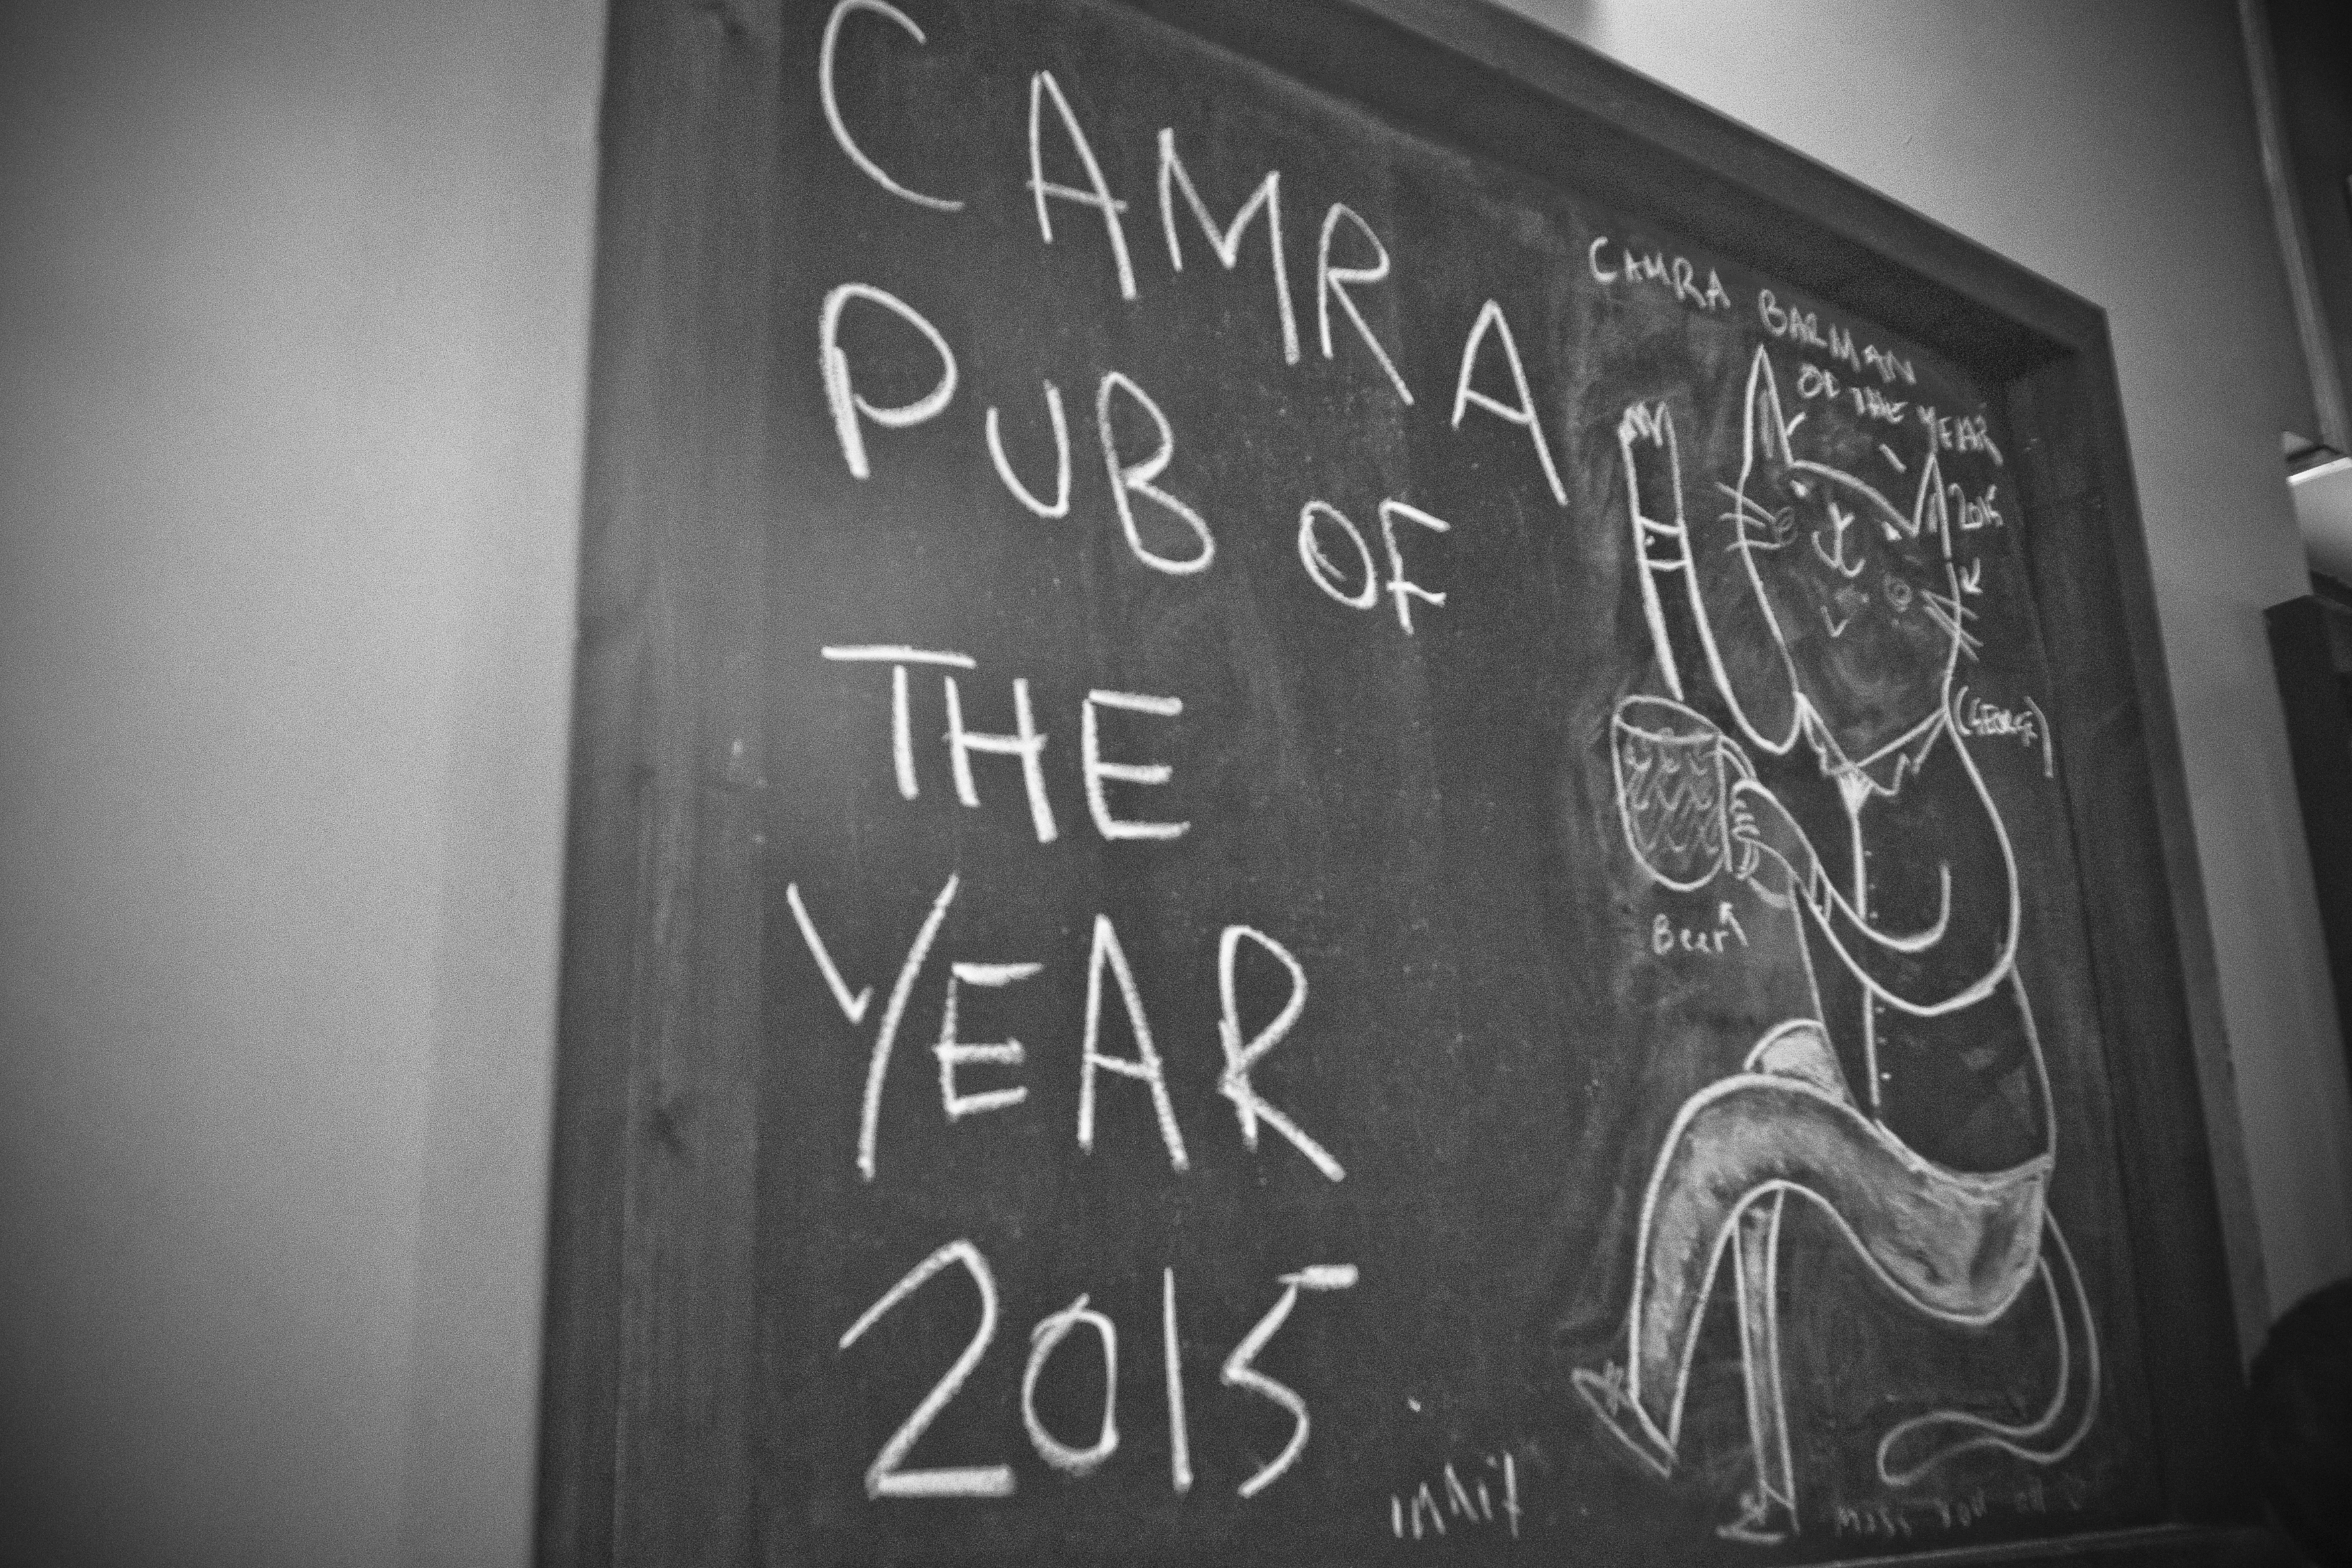
black and white, white, street, number, urban, travel, fujifilm, blackboard, darkness, black, monochrome, brand, font, uk, england, bw, blackandwhite, blackwhite, cambridge, ngc, noiretblanc, fuji, fujixt1, fujix, monochrome photography